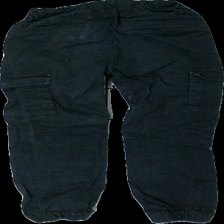
View: back
Type: Trousers
Category: Children
Brand: Not in the list
Brand text on label: D.M.D
Colors: Black
Material: 100% Cotton
Size: 128
Season: Winter
Smell: Minor
Price range: <50
Recommended usage: Reuse
Comment: Detergent smell